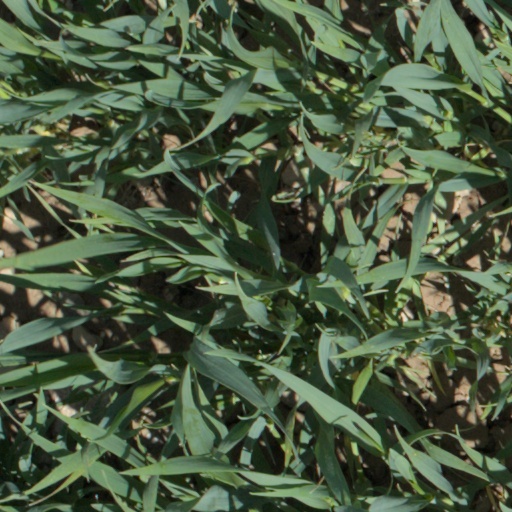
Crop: wheat